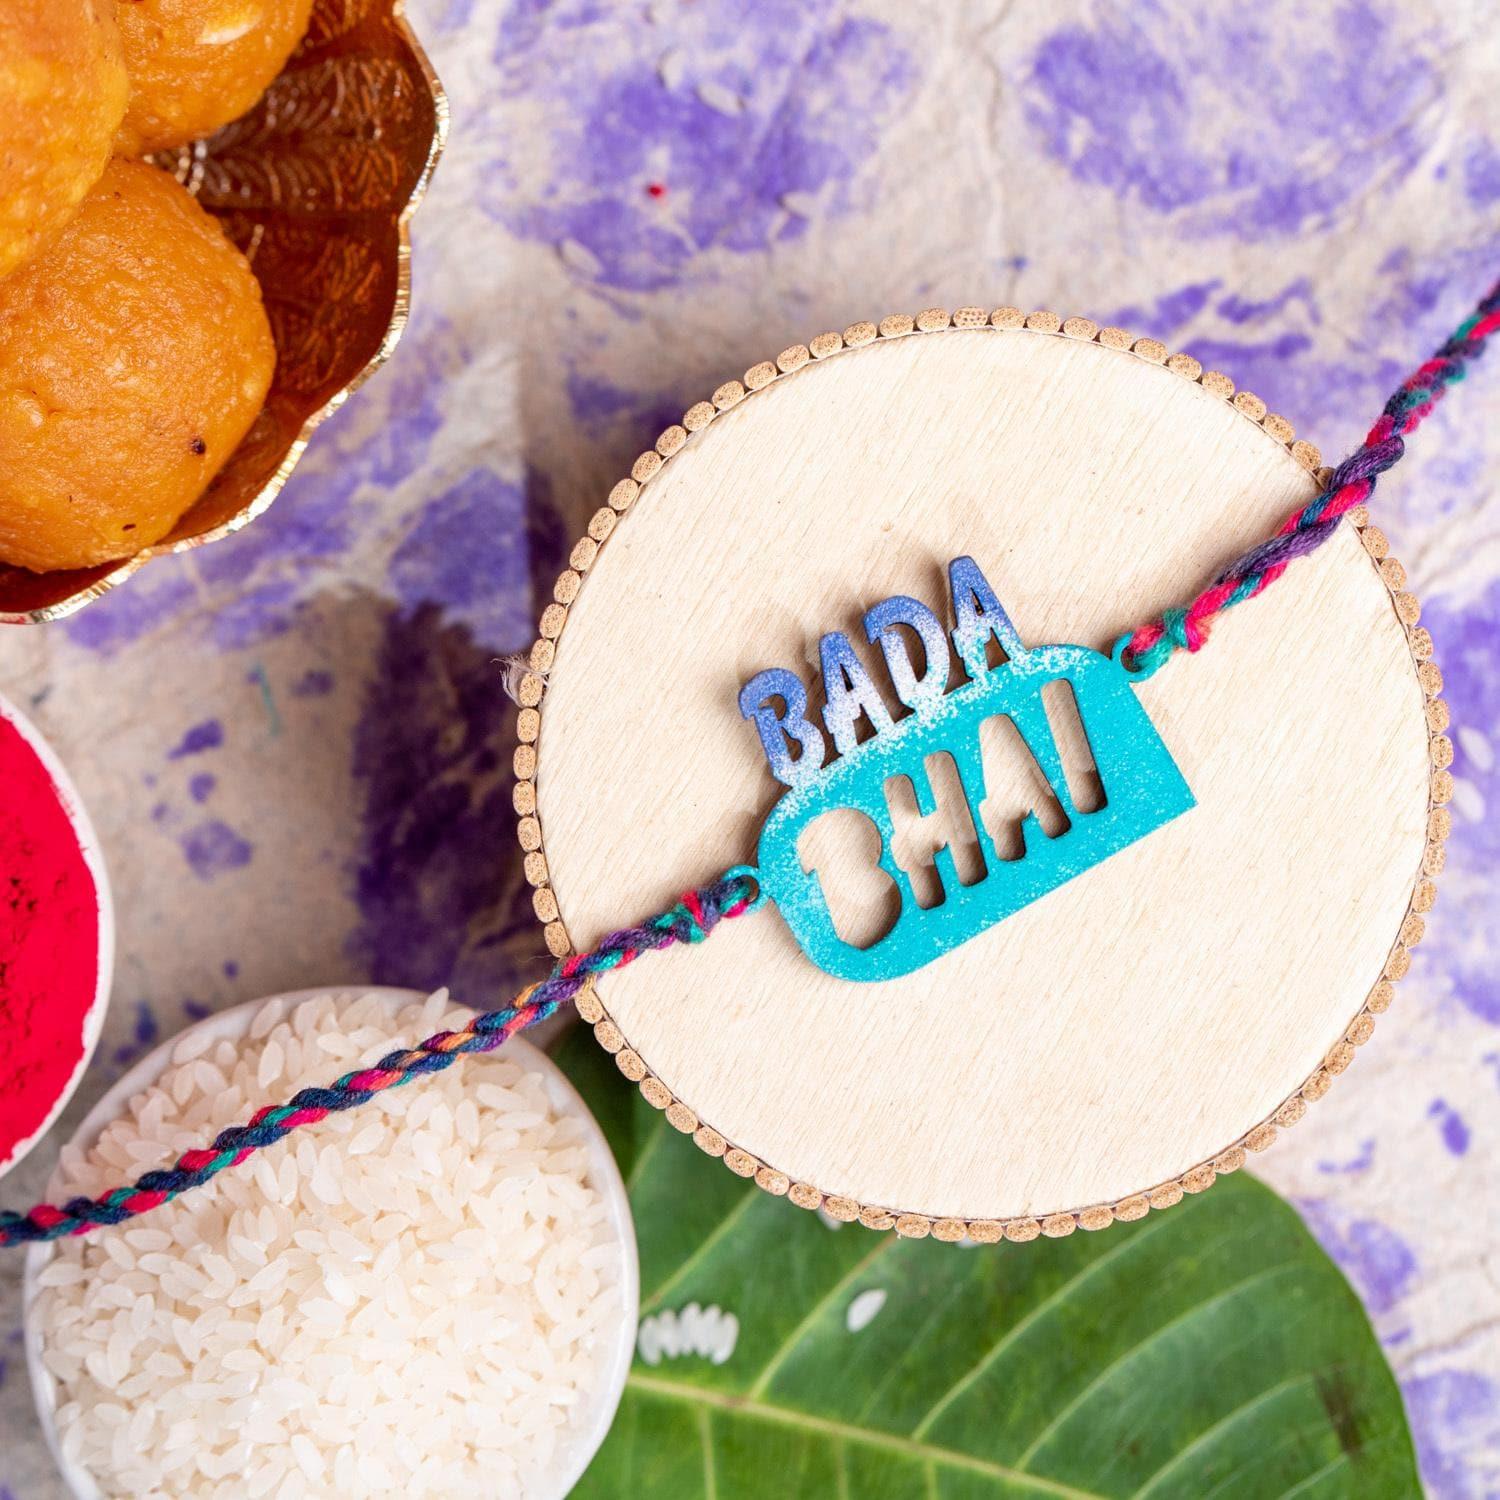
LOOK AND ADORN Handpainted Bada Bhai Designer Rakhi with Roli Chawal for Elder Brother
Type: Bracelets
Brand: LOOK AND ADORN
Price: Rs. 209
 At Look and Adorn, we believe that every Rakhi is a masterpiece that encapsulates the essence of love and artistry. Choose from our diverse collection to find the perfect Rakhi that resonates with your emotions and symbolizes the enduring bond between siblings. With Look and Adorn, make this Raksha Bandhan truly unforgettable.
Features: Each Rakhi is meticulously handcrafted by skilled artisans, ensuring a unique and personalized touch.,Eco-FriendlyColor:Multicolor,Material:Wood
Included: 1 Rakh 1 Roli and Chawal pouch